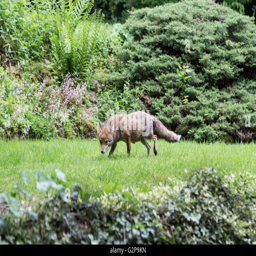
filming location is overwhelmed with foxes .